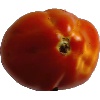
Label: Tomato 1